Canoeing at the 1964 Summer Olympics

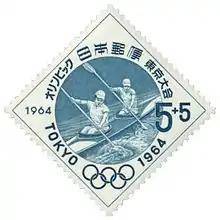
Canoeing at the 1964 Summer Olympics (women's K2) on a stamp of Japan

Canoeing at the 1964 Summer Olympics was held between 20 October 1964 and 22 October 1964 on Lake Sagami, from Sagamiko, Kanagawa, Japan. There were 7 events, 5 of which were for men and 2 for women. Both of the women's events were 500 metre kayaking events; there were three kayaking and two canoeing events for men, all of which covered 1000 metres. The K-4 event for men was introduced to the Olympic program at these Games, replacing the 4×500 metre K-1 event that was raced in the 1960 Games.